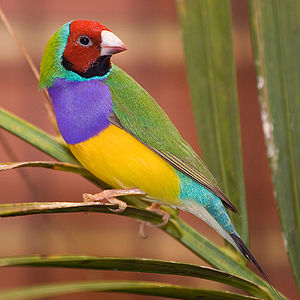
Gouldsamadine
Gouldsamadine
Gouldsamadine er en australsk pragtfinke. Det er en udryddelsestruet fugleart med mindre end 2.500 fugle tilbage i dens naturlige leveområde i Northern Territory. Den yngler i fangenskab og kan købes i dyreforretninger i Danmark.